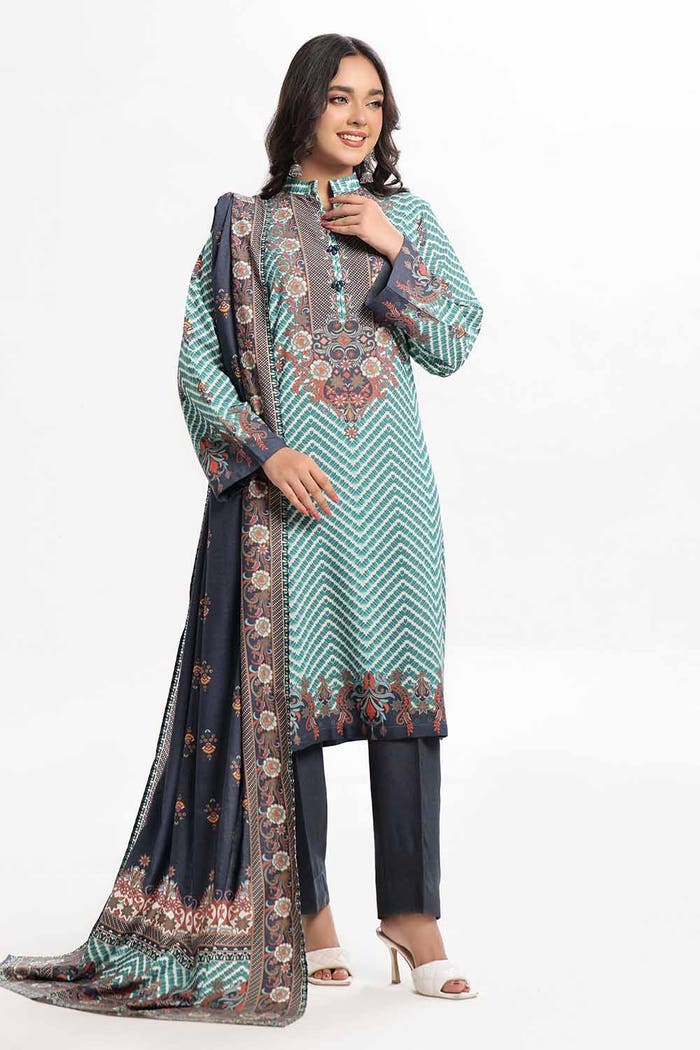
teal multi embroidered cotton suit